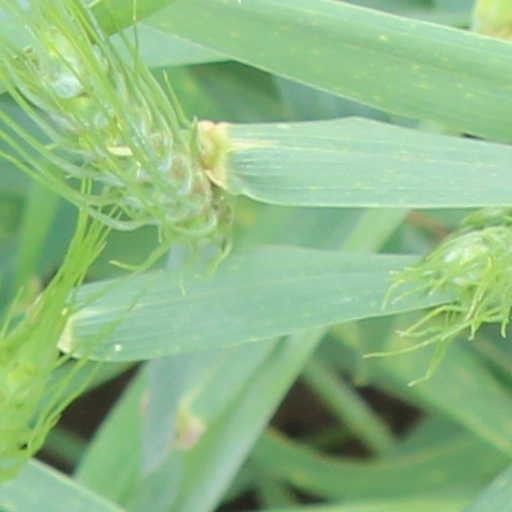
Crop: wheat